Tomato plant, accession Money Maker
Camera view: tilt-top (135 deg); turntable rotation: 120 degrees
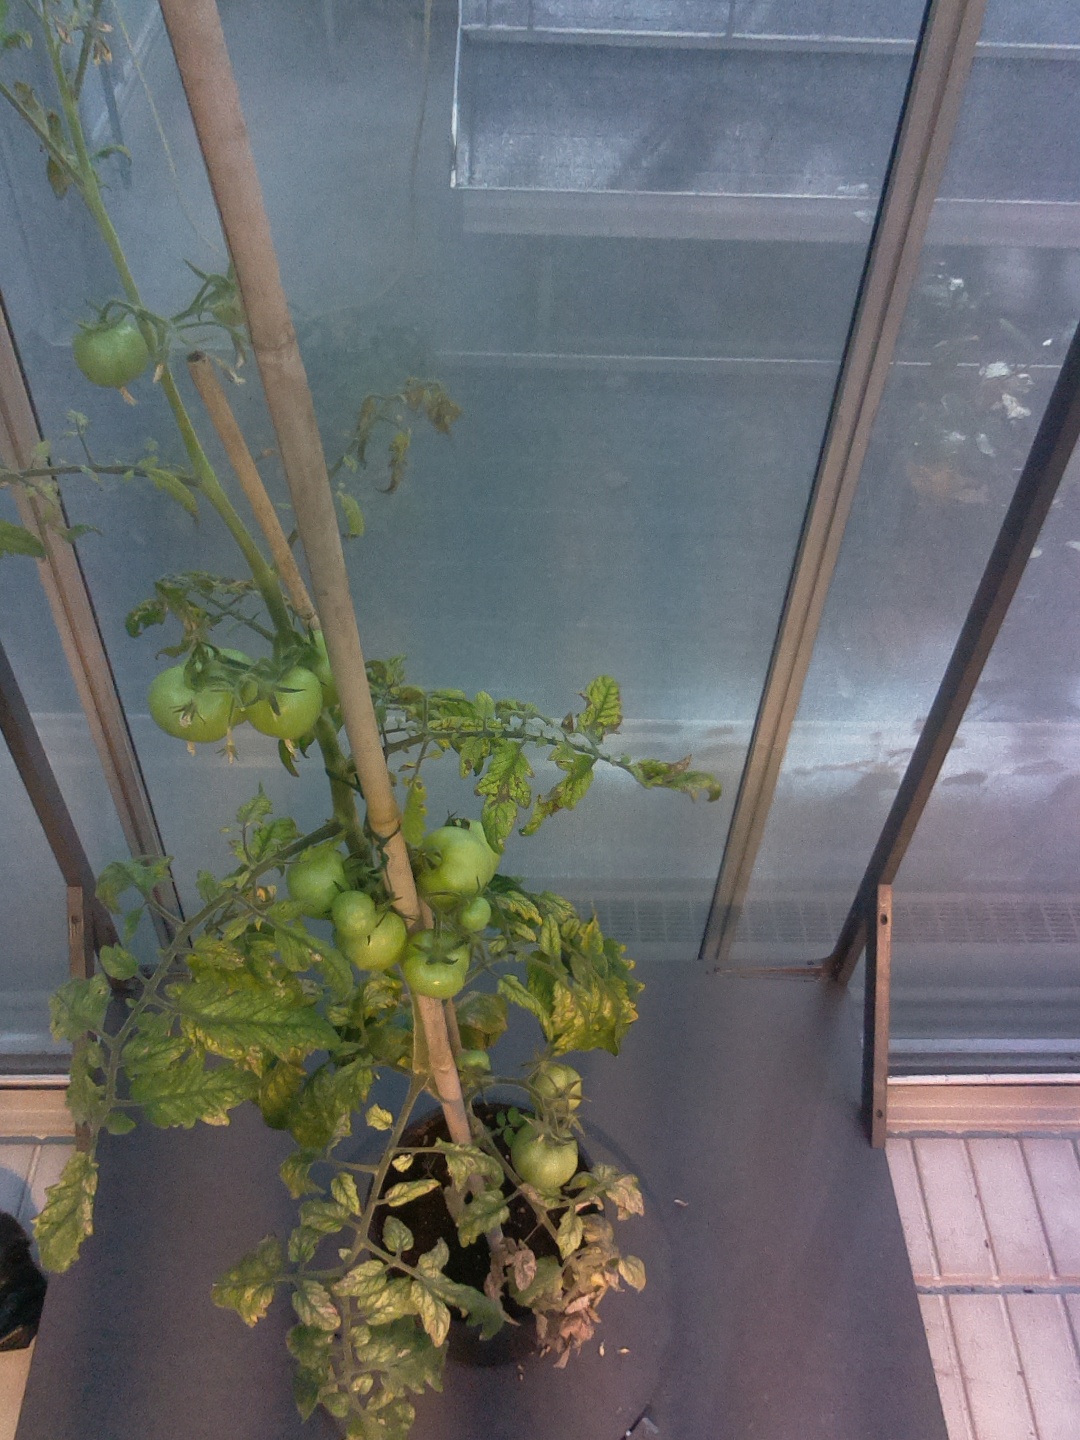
BBCH growth stage 76: 60%-70% of final fruit size